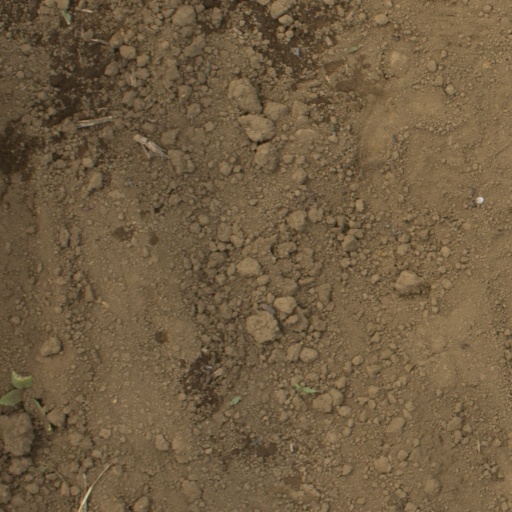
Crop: Jerusalem artichoke